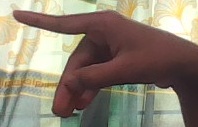
ASL sign: P